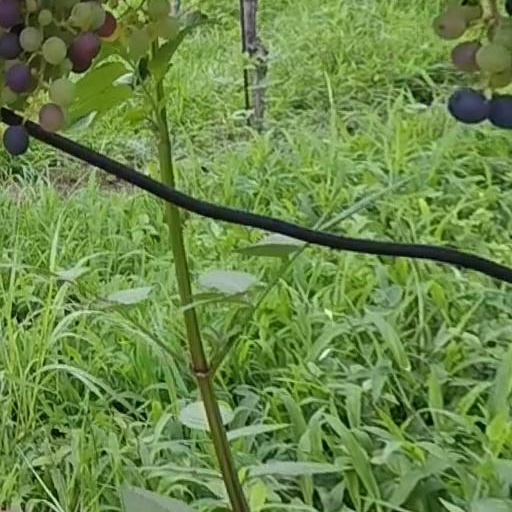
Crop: grape